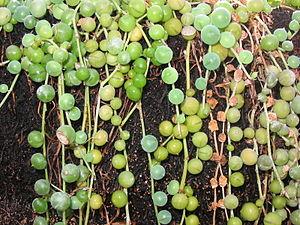
Senecio rowleyanus ou Kleinia rowleyana est une plante à fleurs vivace et succulente, à tiges rampante, de la famille des Asteraceae.